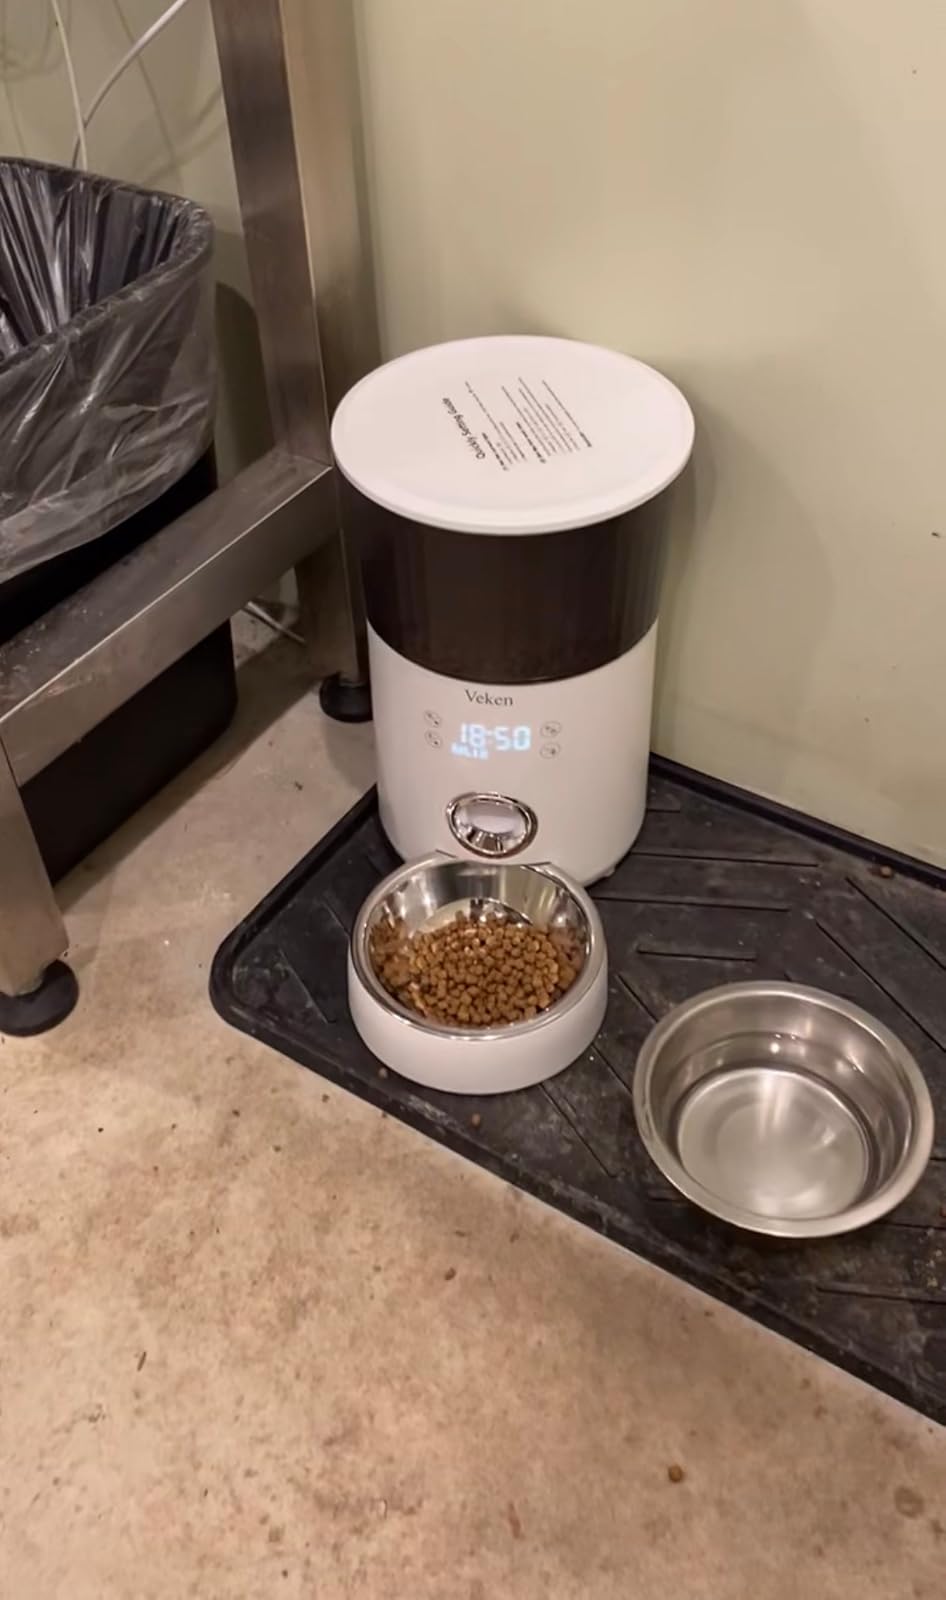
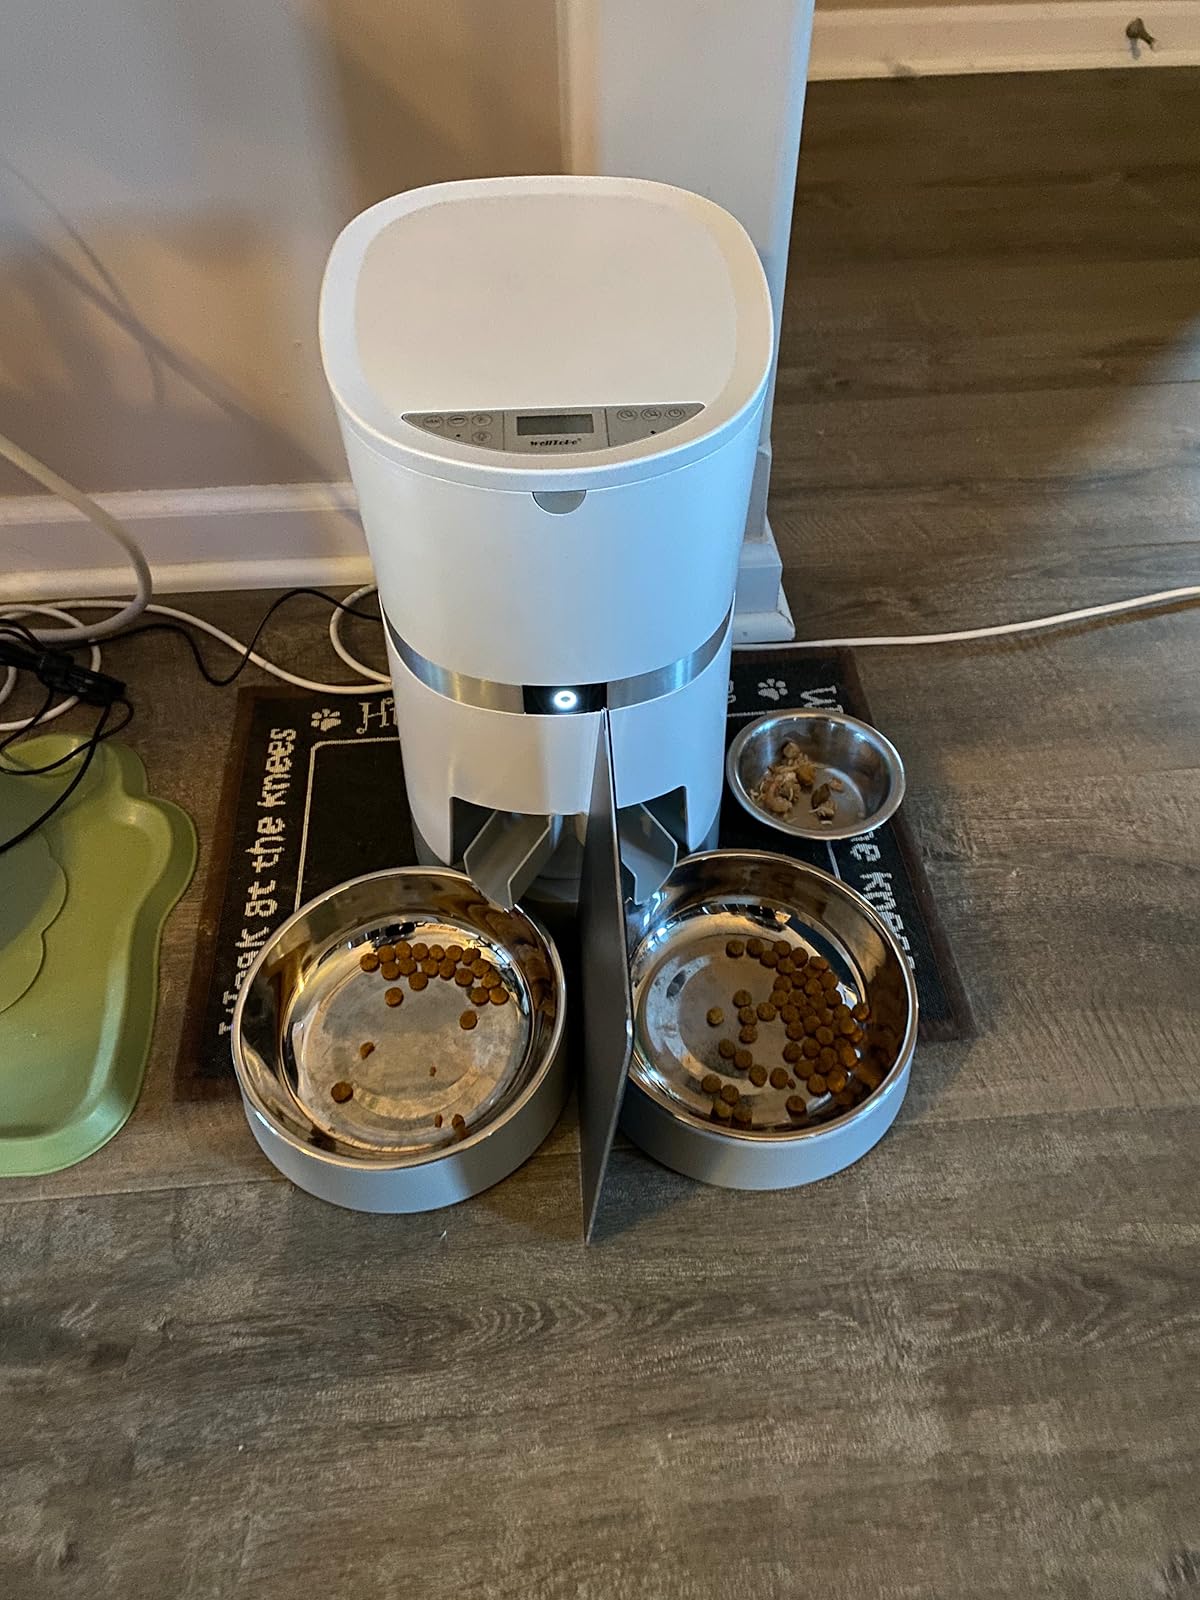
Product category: items_feeder
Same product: no